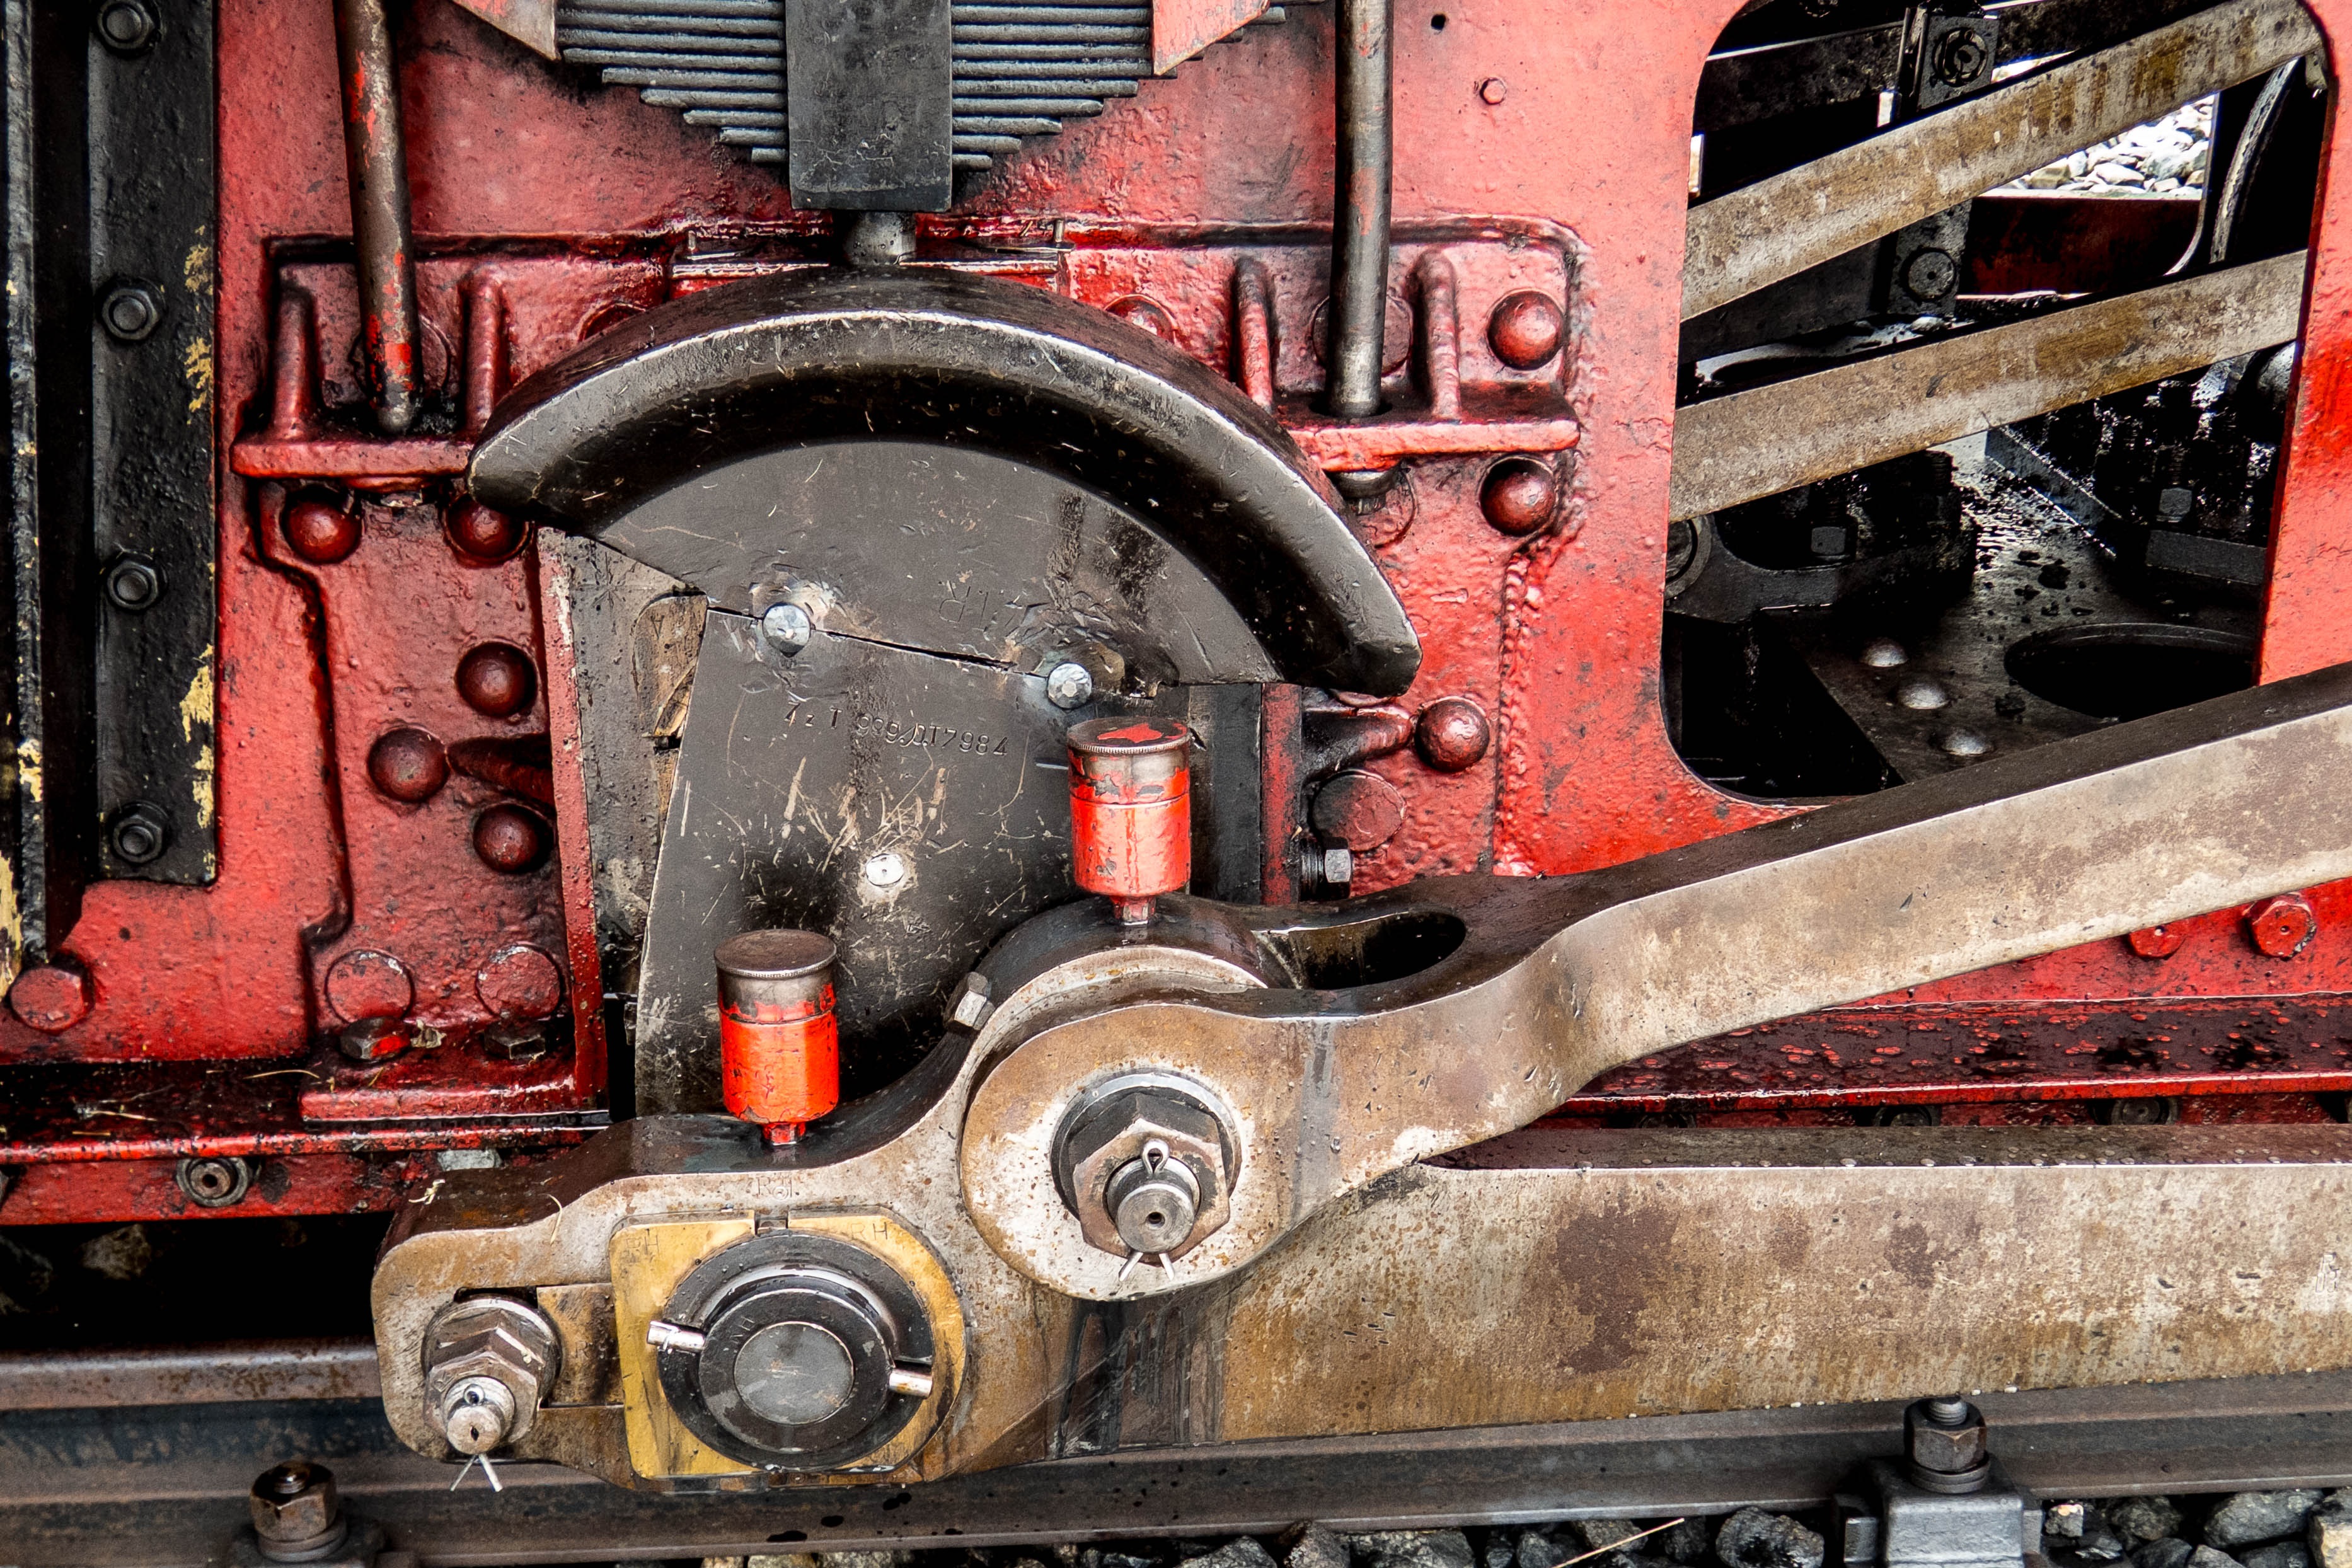
mountain, technology, track, wheel, old, train, transport, vehicle, drive, metal, alpine, locomotive, engine, nostalgic, steam engine, historically, rail transport, steam locomotive, rack railway, water vapor, land vehicle